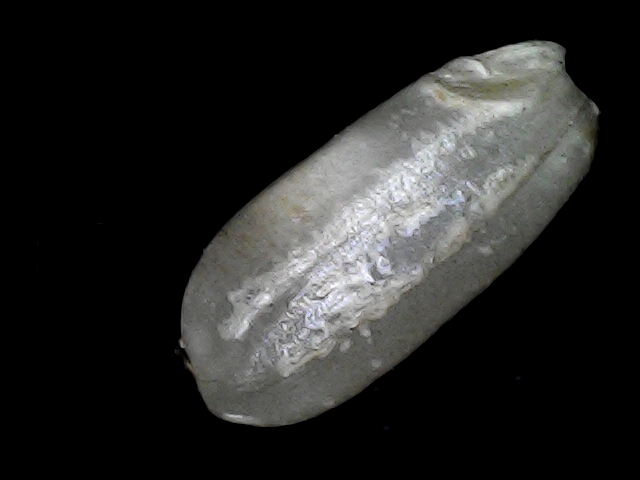
Rice variety: BD33